Stanford on Soar

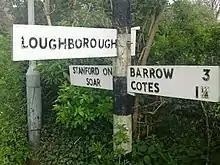
Road sign in Stanford on Soar

Close to the church there is a viaduct (Stanford Viaduct) over the River Soar carrying the former Great Central Railway. This stretch of line runs from the Midland Main Line at Loughborough South Junction to Ruddington and carries freight trains to the British Gypsum works at East Leake as well as heritage steam and diesel trains. There are proposals to build a railway bridge over the Midland Main Line, known as Loughborough Gap, at the east end of Loughborough Station to reconnect this stretch with the remaining Great Central Railway (preserved) running from Loughborough Central railway station to Leicester North. There is no rail station in the village, however Loughborough railway station on the Midland Main Line is around 2 km away and provides a range of National Rail services.